Solar thermal enhanced oil recovery

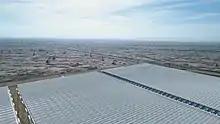
A rendering of future solar field at South Belridge

The Belridge Solar Project is a joint venture between GlassPoint Solar and Aera Energy. The project was announced in November 2017 and, when completed, is projected to produce approximately 12 million barrels of steam per year through a 850MW thermal solar steam generator. The project will be located at the South Belridge Oil Field, near Bakersfield, California, and will be the state's largest solar EOR field when completed. It will also cut carbon emissions from the facility by 376,000 metric tons per year.